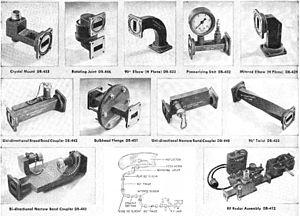
Un guide d'ondes est un système physique qui sert à guider les ondes électromagnétiques ou les ondes acoustiques, pour les maintenir confinées dans un milieu particulier, sur une certaine distance.